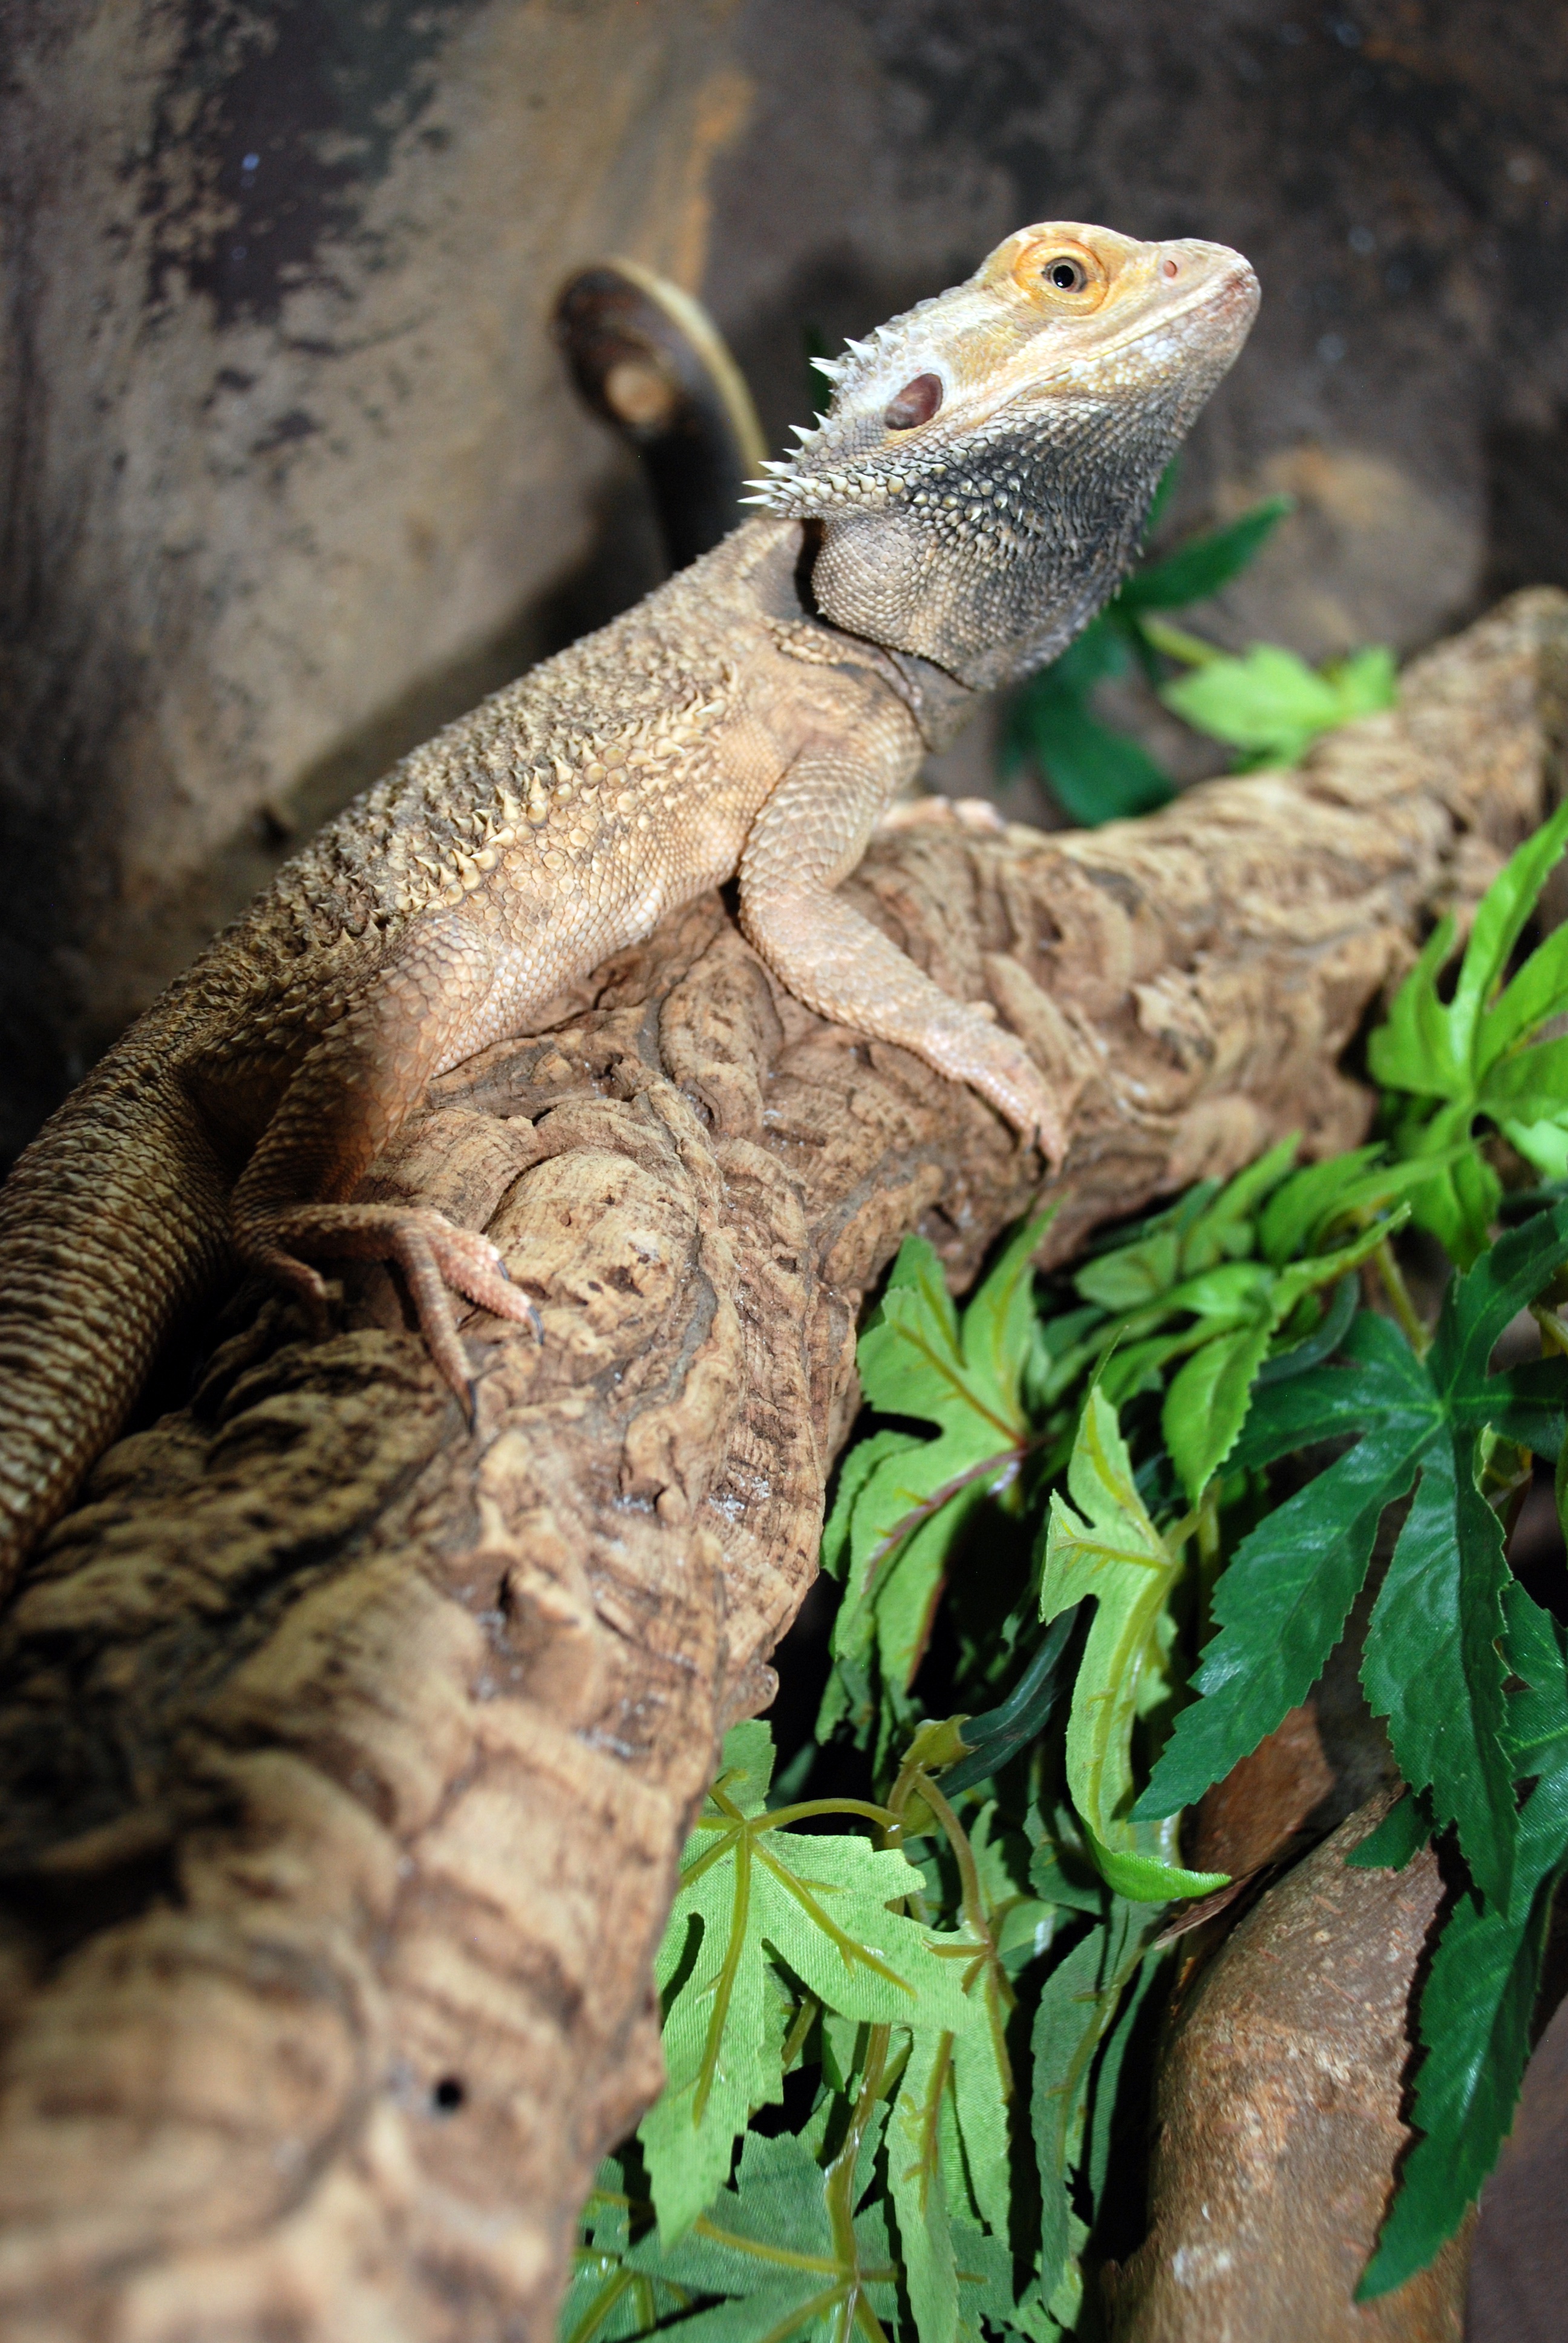
nature, wildlife, zoo, reptile, close, iguana, fauna, lizard, tortoise, vertebrate, creature, terrarium, agamidae, terraristik, scaled reptile, lacertidae